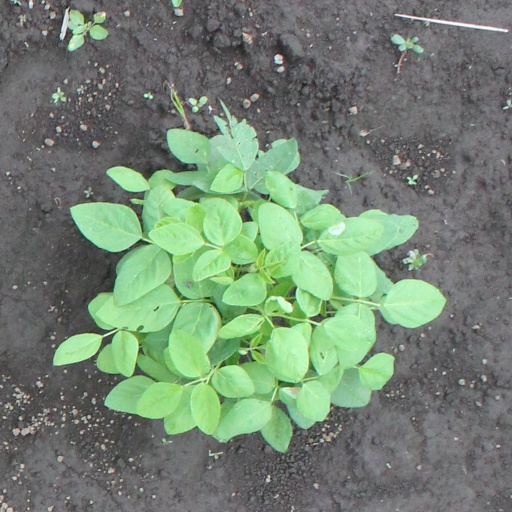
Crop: soybean